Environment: real
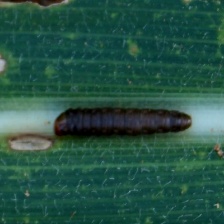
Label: fall_armyworm